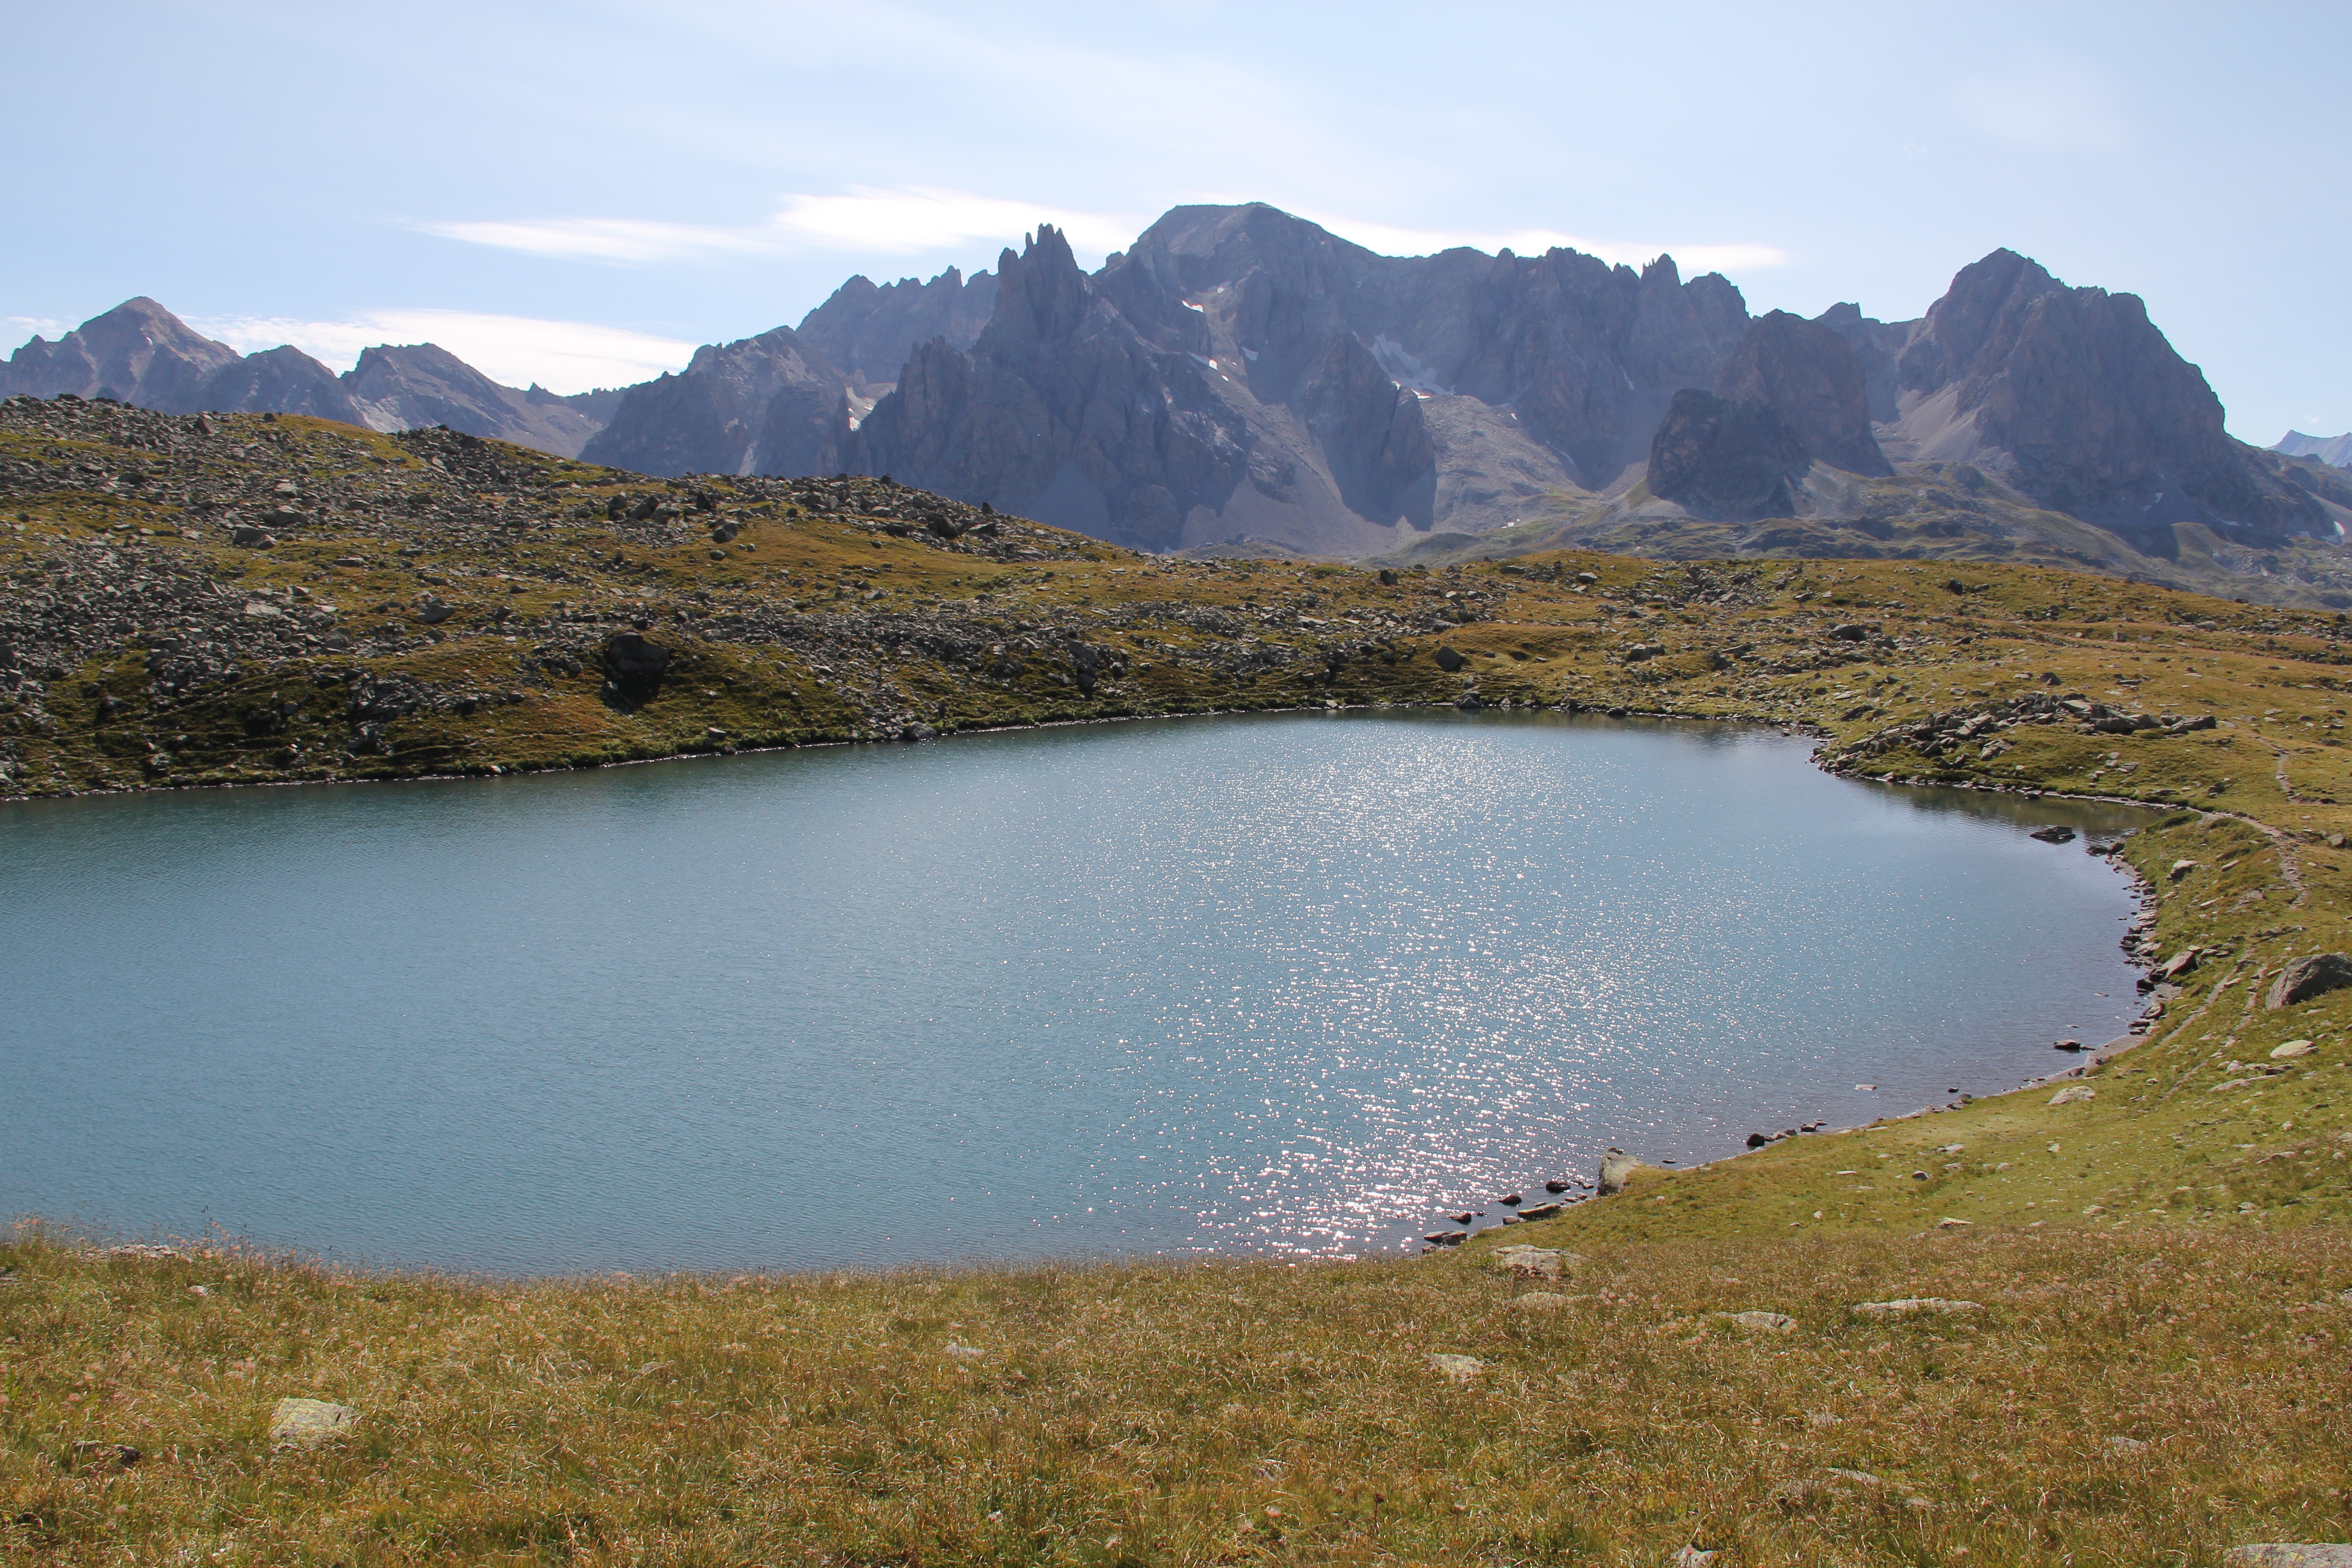
landscape, nature, wilderness, mountain, hiking, hill, lake, mountain range, reflection, reservoir, highland, ridge, body of water, alps, plateau, fell, loch, crater lake, tarn, mountainous landforms